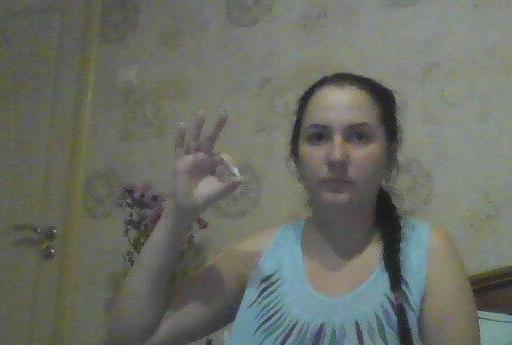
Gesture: ok